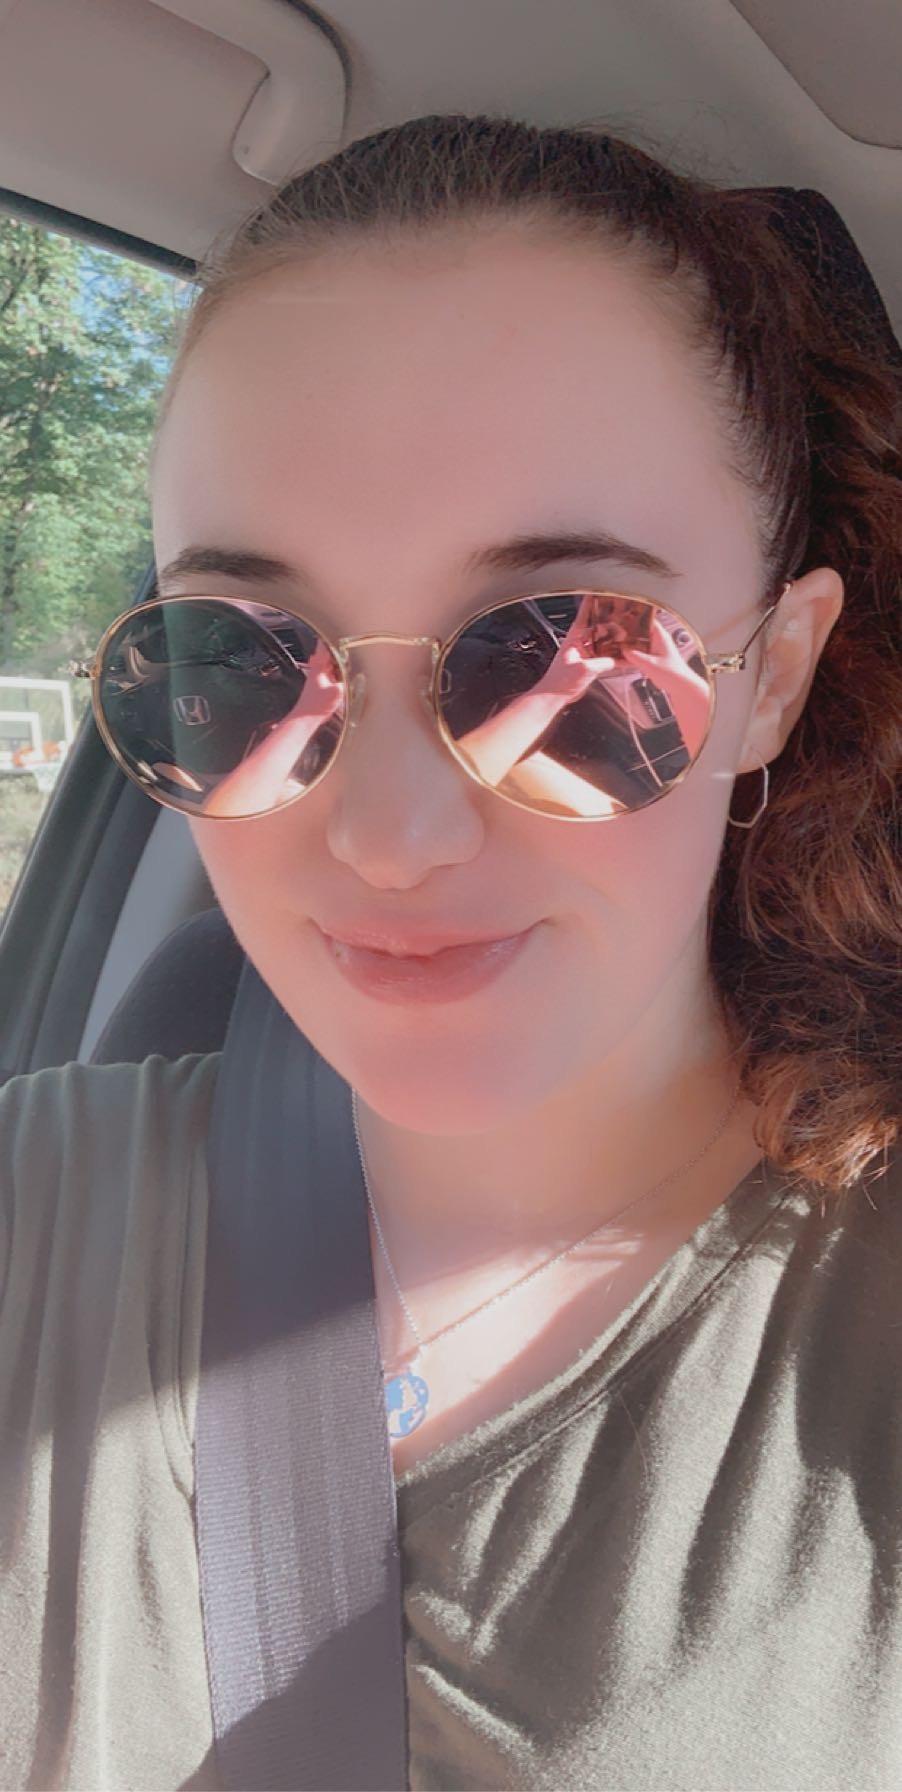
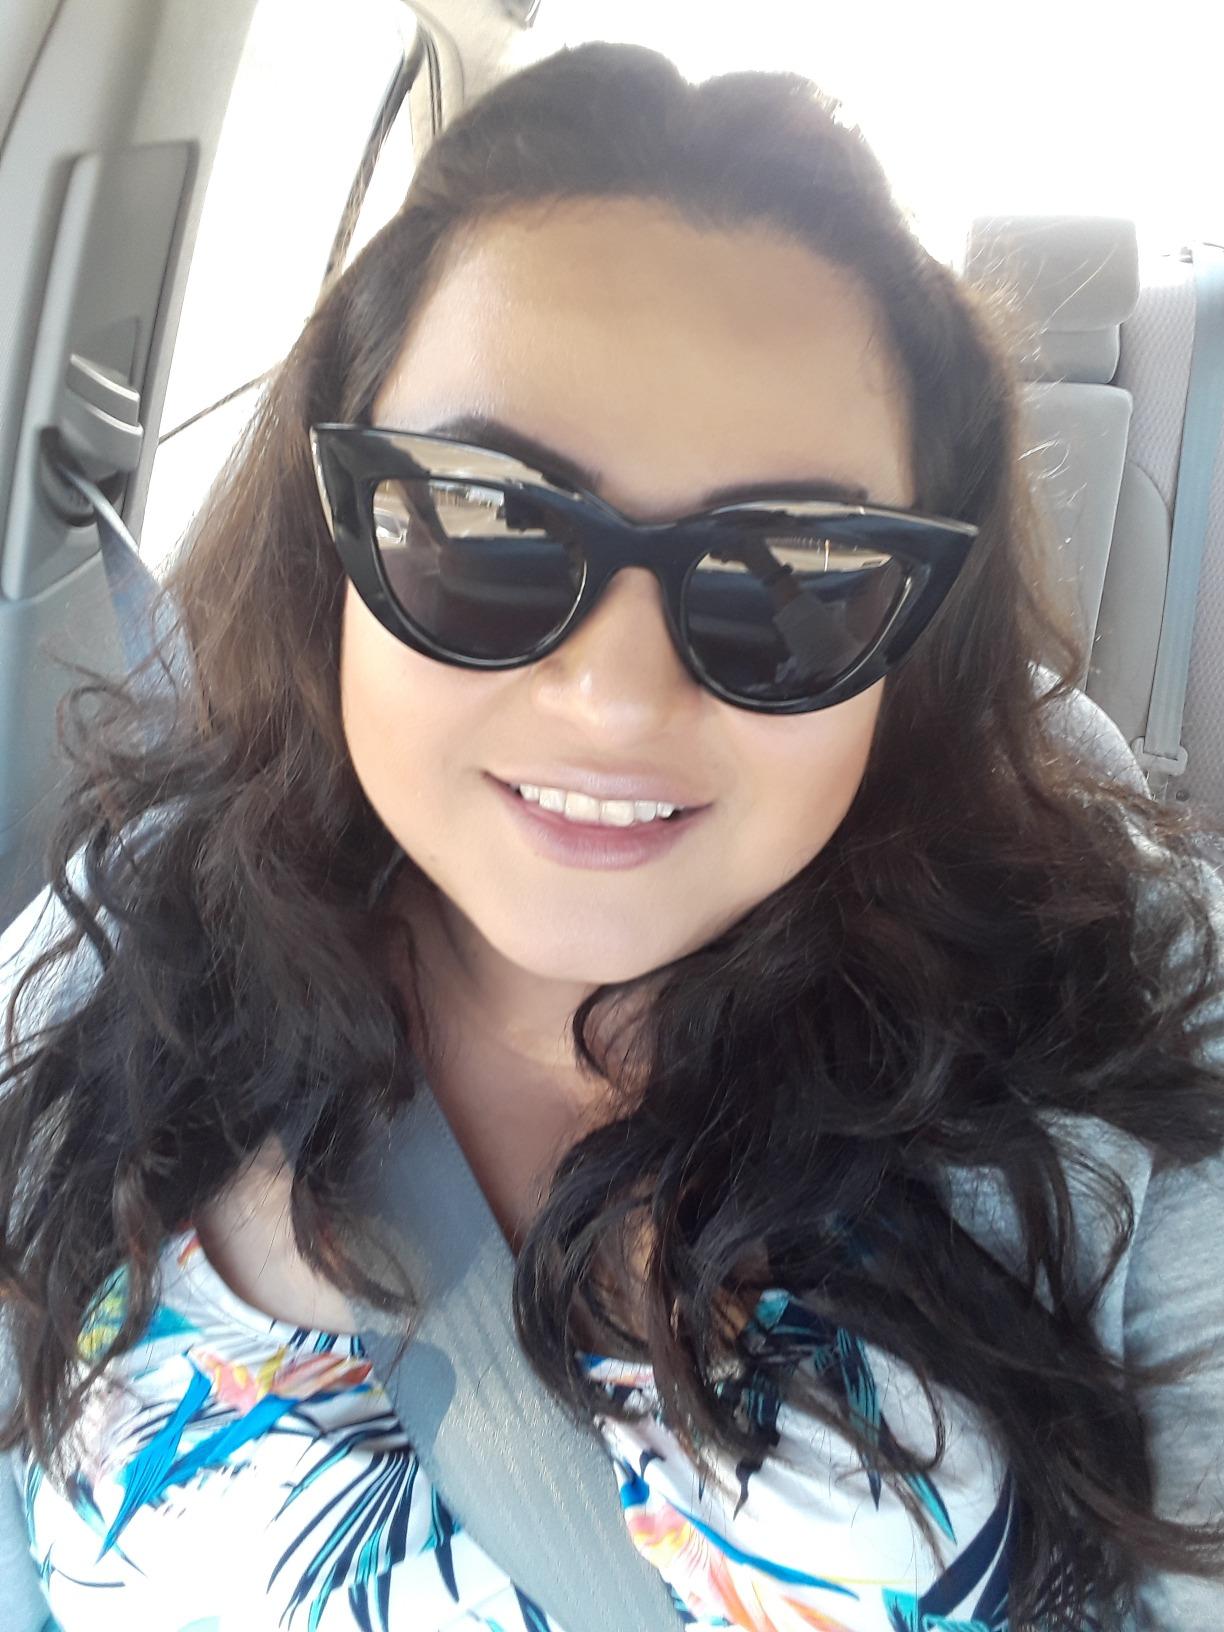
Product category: accessories_sunglasses
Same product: no